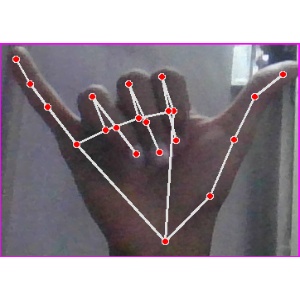
अक्षर: य